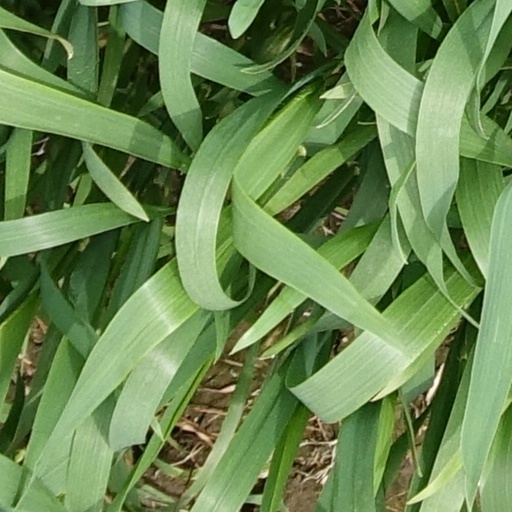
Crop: wheat